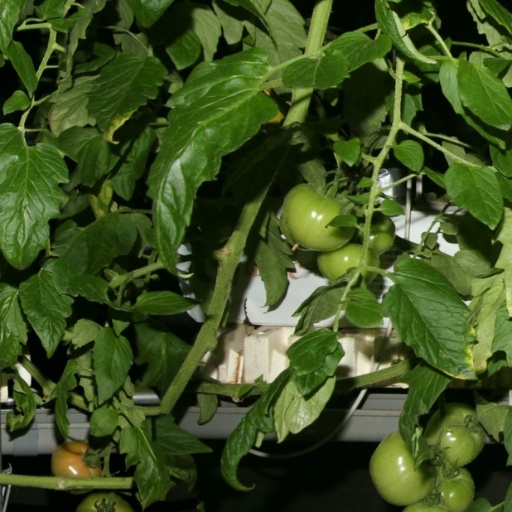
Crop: tomato